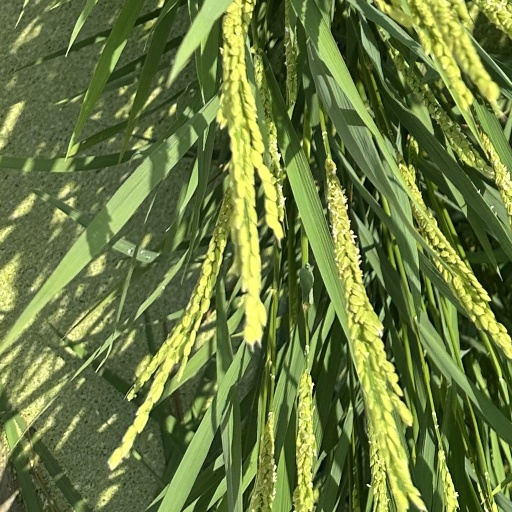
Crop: rice